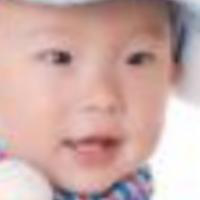
Age group: age 01-10